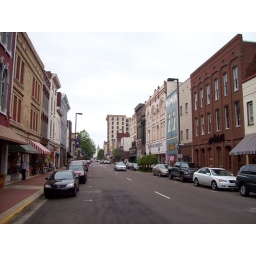
The street in Paducah used on the backdrop banner (notice the red building on the left and the church tower in the distance).